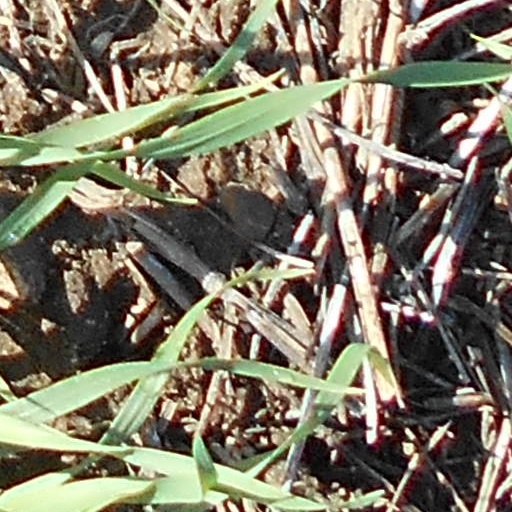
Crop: wheat